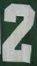
Number: 2